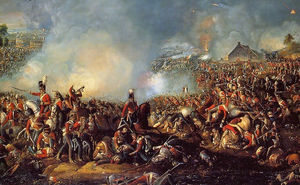
Le 18 juin est le 169ᵉ jour de l'année du calendrier grégorien. Il reste 196 jours avant la fin de l'année.